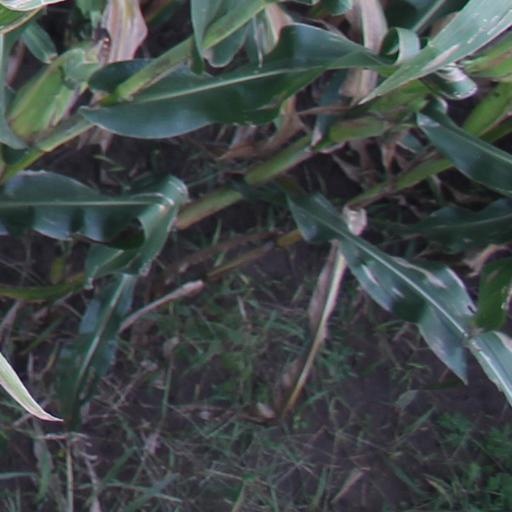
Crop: maize; corn